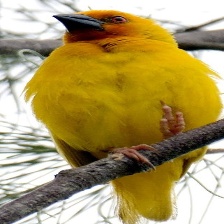
Species: EASTERN GOLDEN WEAVER
Scientific name: PLOCEUS SUBAUREUS